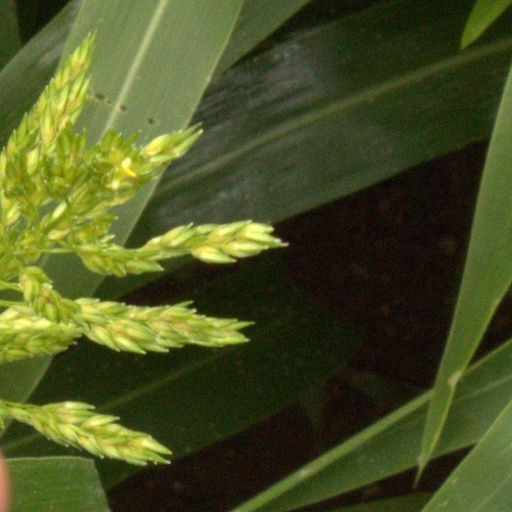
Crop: sorghum